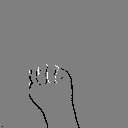
ASL letter: m